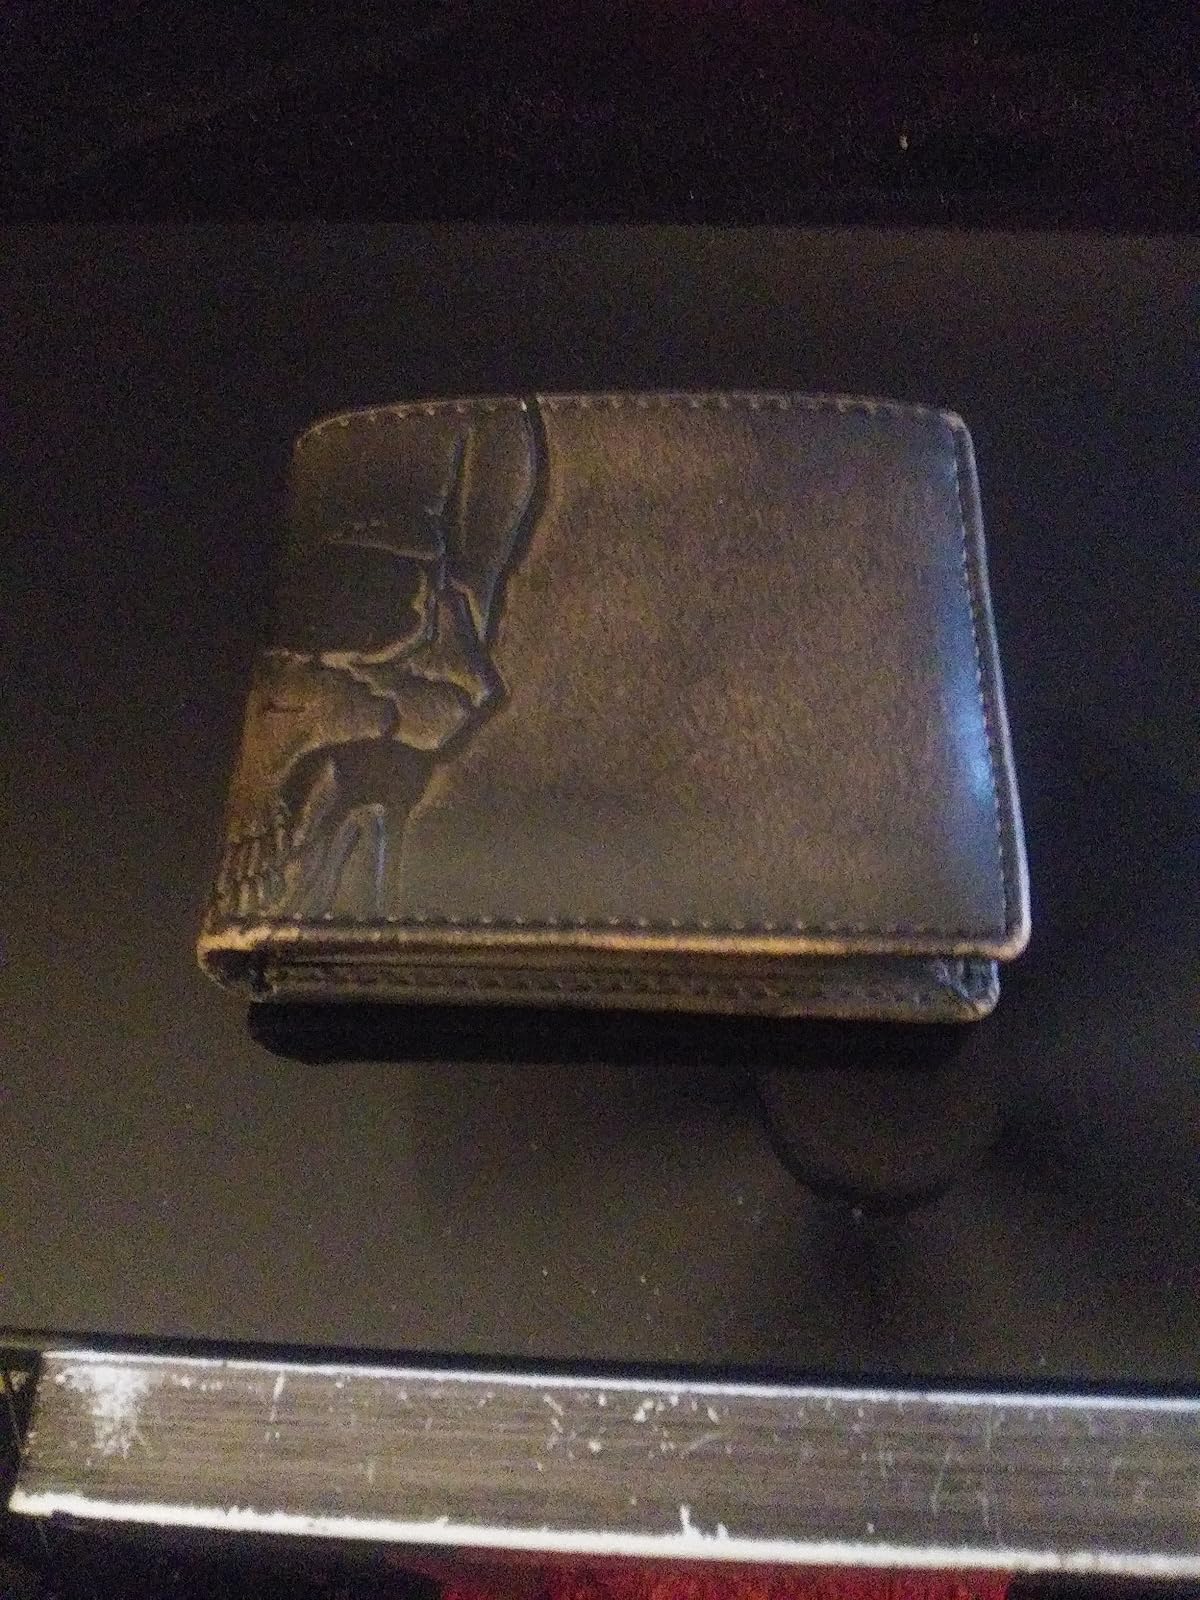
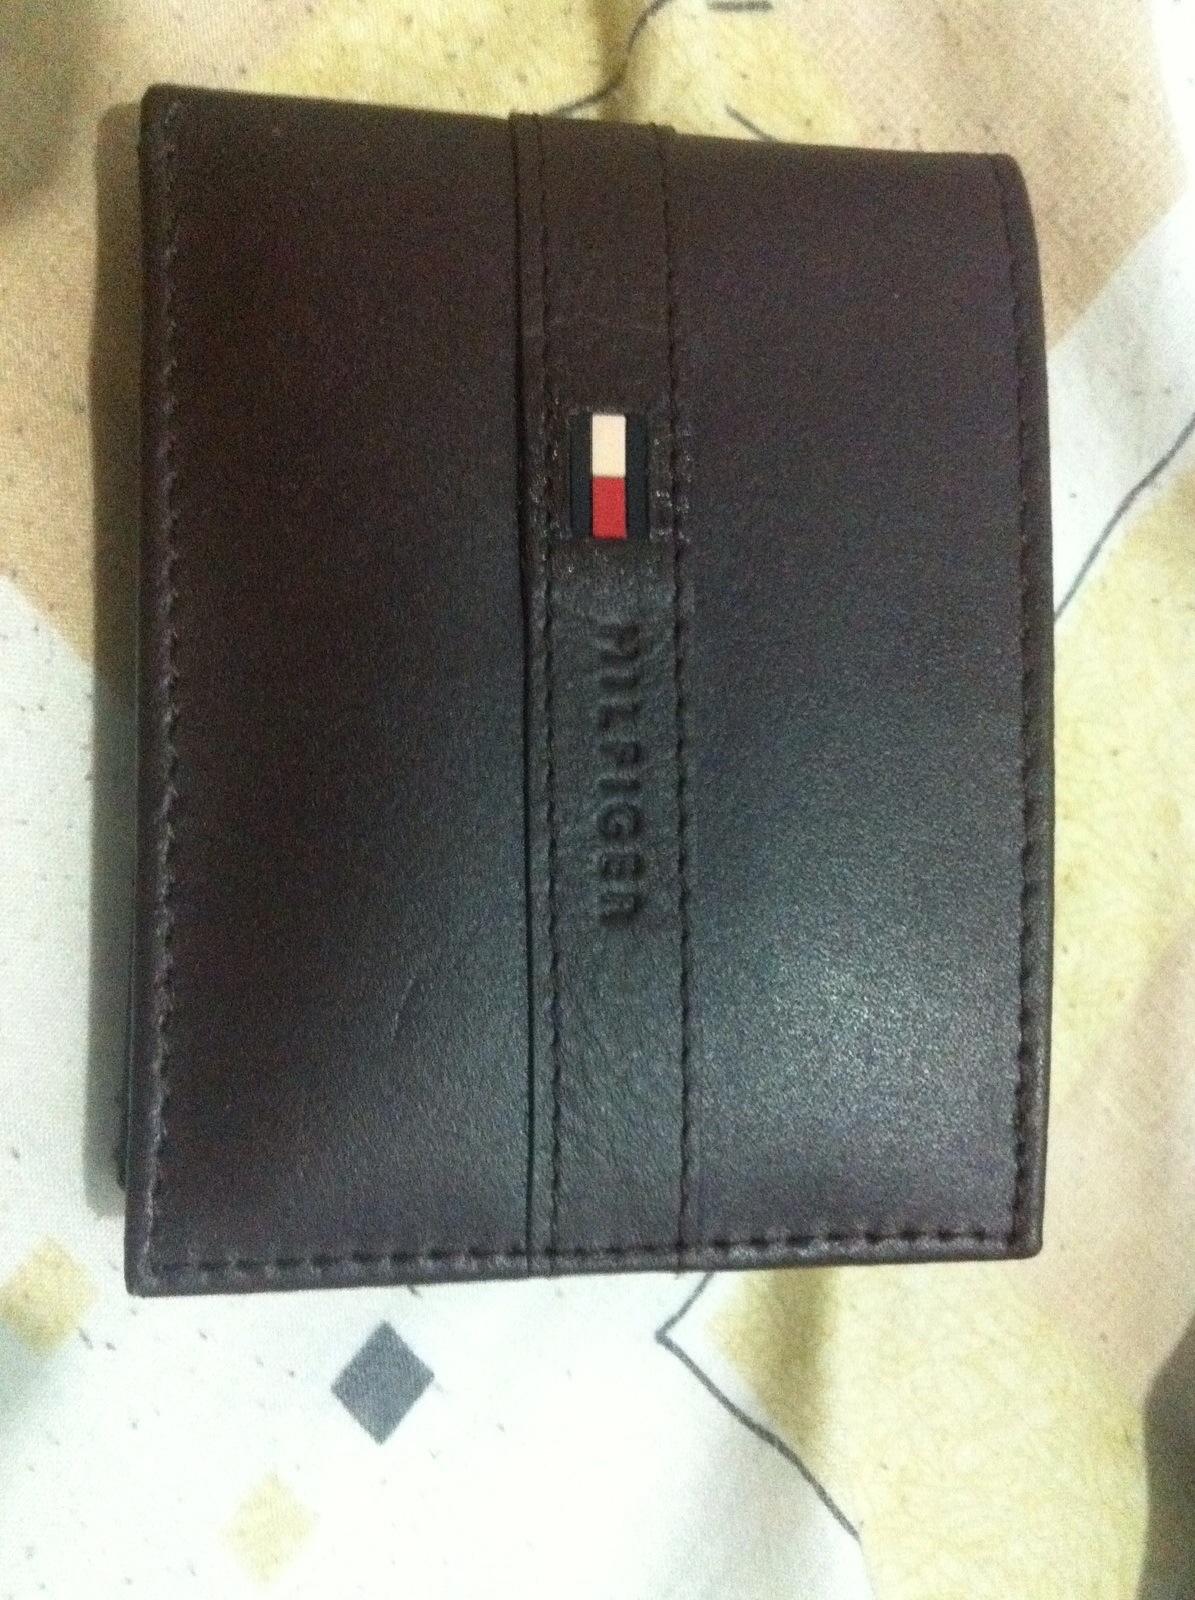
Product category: accessories_wallet
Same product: no